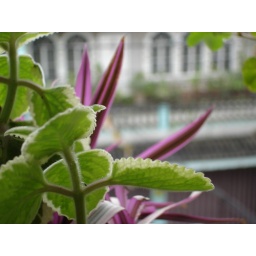
Mom's lovely plants by the window pane.